Women in the United States Navy

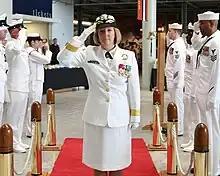
U.S. Navy Rear Adm. Robin Braun, Commander, Navy Recruiting Command.

World War II again brought the need for additional personnel. The Navy organized to recruit women into a separate women's auxiliary, labeled Women Accepted for Volunteer Emergency Service (WAVES), which was created in 1942. WAVES served in varied positions around the continental U.S. and in Hawaii.